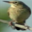
Label: bird